LGBTQ history in Turkey

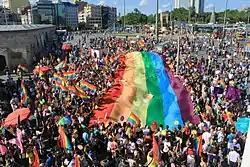
Istanbul Pride parade in 2011, Taksim Square, Istanbul.

During the protests new queer organizations were created, allowing them to participate more actively in the political life and to create larger networks with national and international organizations. Queer groups were founded even within some political parties, such as the People's Democratic Party and the Peace and Democracy Party. Moreover, a new polyclinic for queers and sex workers was established in Istanbul.